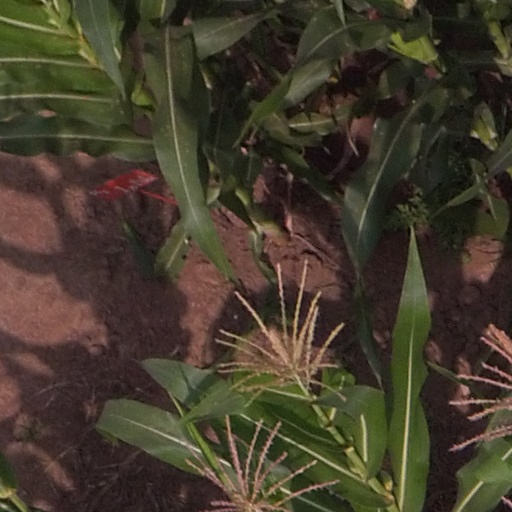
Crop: maize; corn